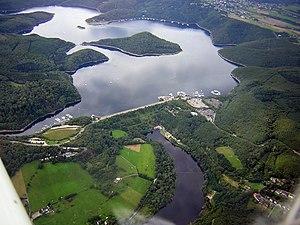
Le barrage de la Rur est un barrage hydroélectrique situé sur le cours de la Roer dans le land de la Rhénanie-du-Nord-Westphalie en Allemagne.
La Roer est une rivière belge, allemande et néerlandaise du bassin versant de la Meuse et un affluent droit de la Meuse.